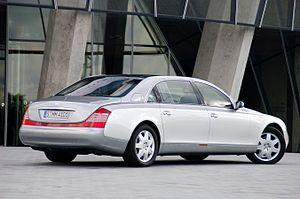
Les Maybach 57 et 62 sont les premiers modèles de la marque Maybach depuis sa résurrection par le groupe Daimler AG. À ce titre, Maybach est la marque la plus haut de gamme du groupe, devant Mercedes-Benz. Les Maybach 57 et 62 sont arrivées sur le marché des automobiles de grand luxe pour concurrencer directement Rolls-Royce et Bentley.